Sutton Parkway railway station

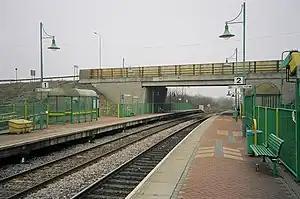
The platforms at Sutton Parkway

Sutton Parkway railway station serves the town of Sutton-in-Ashfield in Nottinghamshire, England. The station is about south of the location of the former Sutton Junction station and north of Nottingham on the Robin Hood Line.